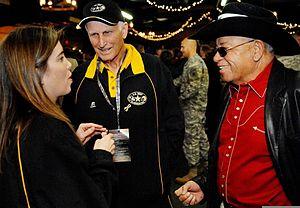
Le Plus Beau des combats ou En souvenir des Titans au Québec, est un film américain réalisé par Boaz Yakin, sorti en 2000.